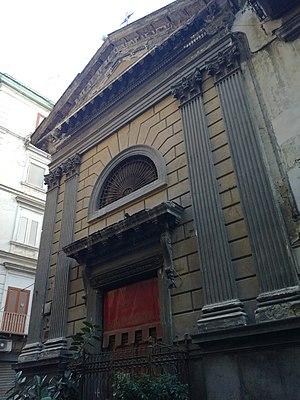
L'église Santa Barbara dei Cannonieri e dei Marinai est une église déconsacrée de Naples située dans le cœur historique de la ville, dans la célèbre rua Catalana. Elle se trouve non loin de l'église San Giacomo degli Italiani.